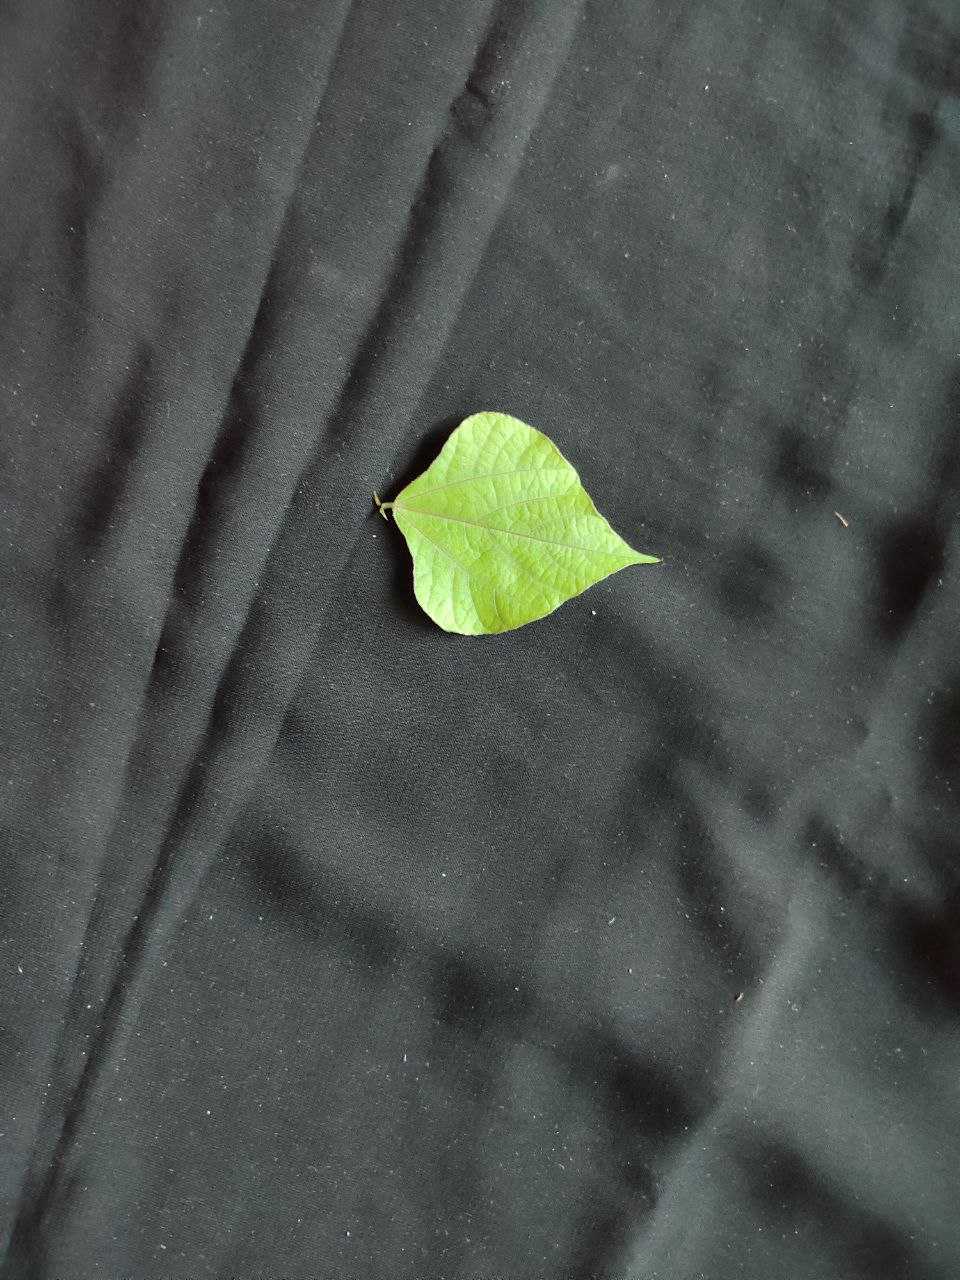
Crop: bean
Leaf condition: Fresh Leaf